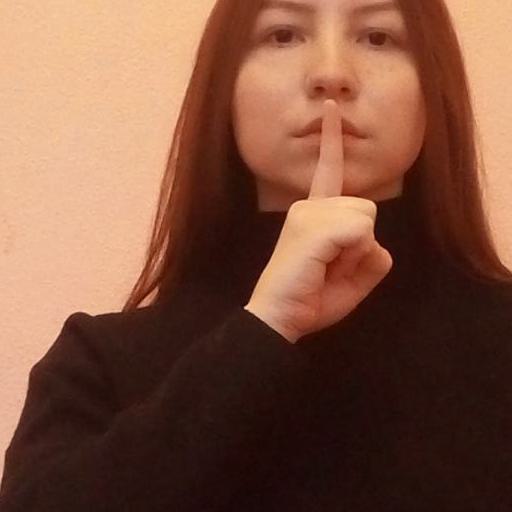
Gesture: mute